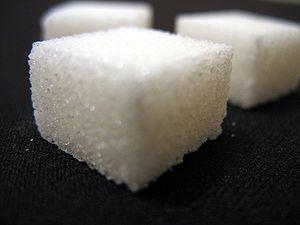
Cubes de sucre en morceaux.